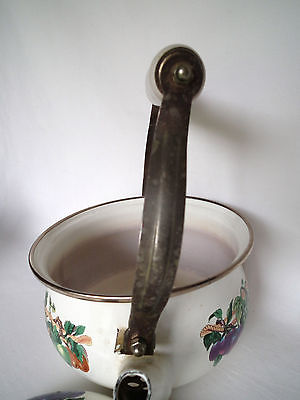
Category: kettle